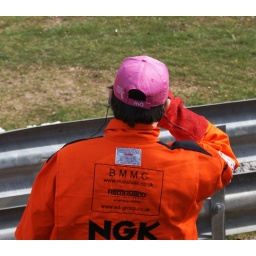
the man in pink and orange